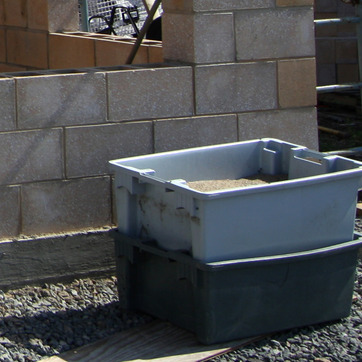
Material: plastic